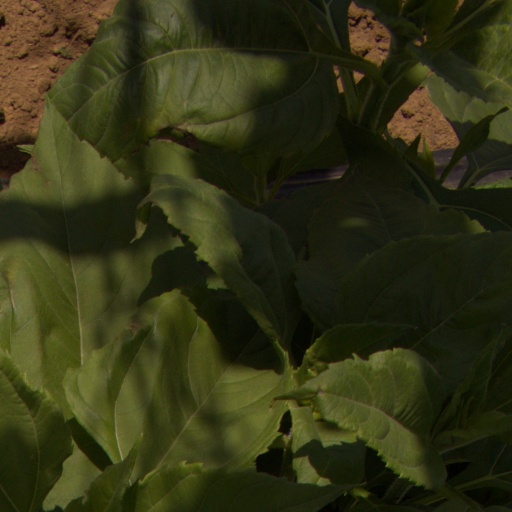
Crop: Jerusalem artichoke